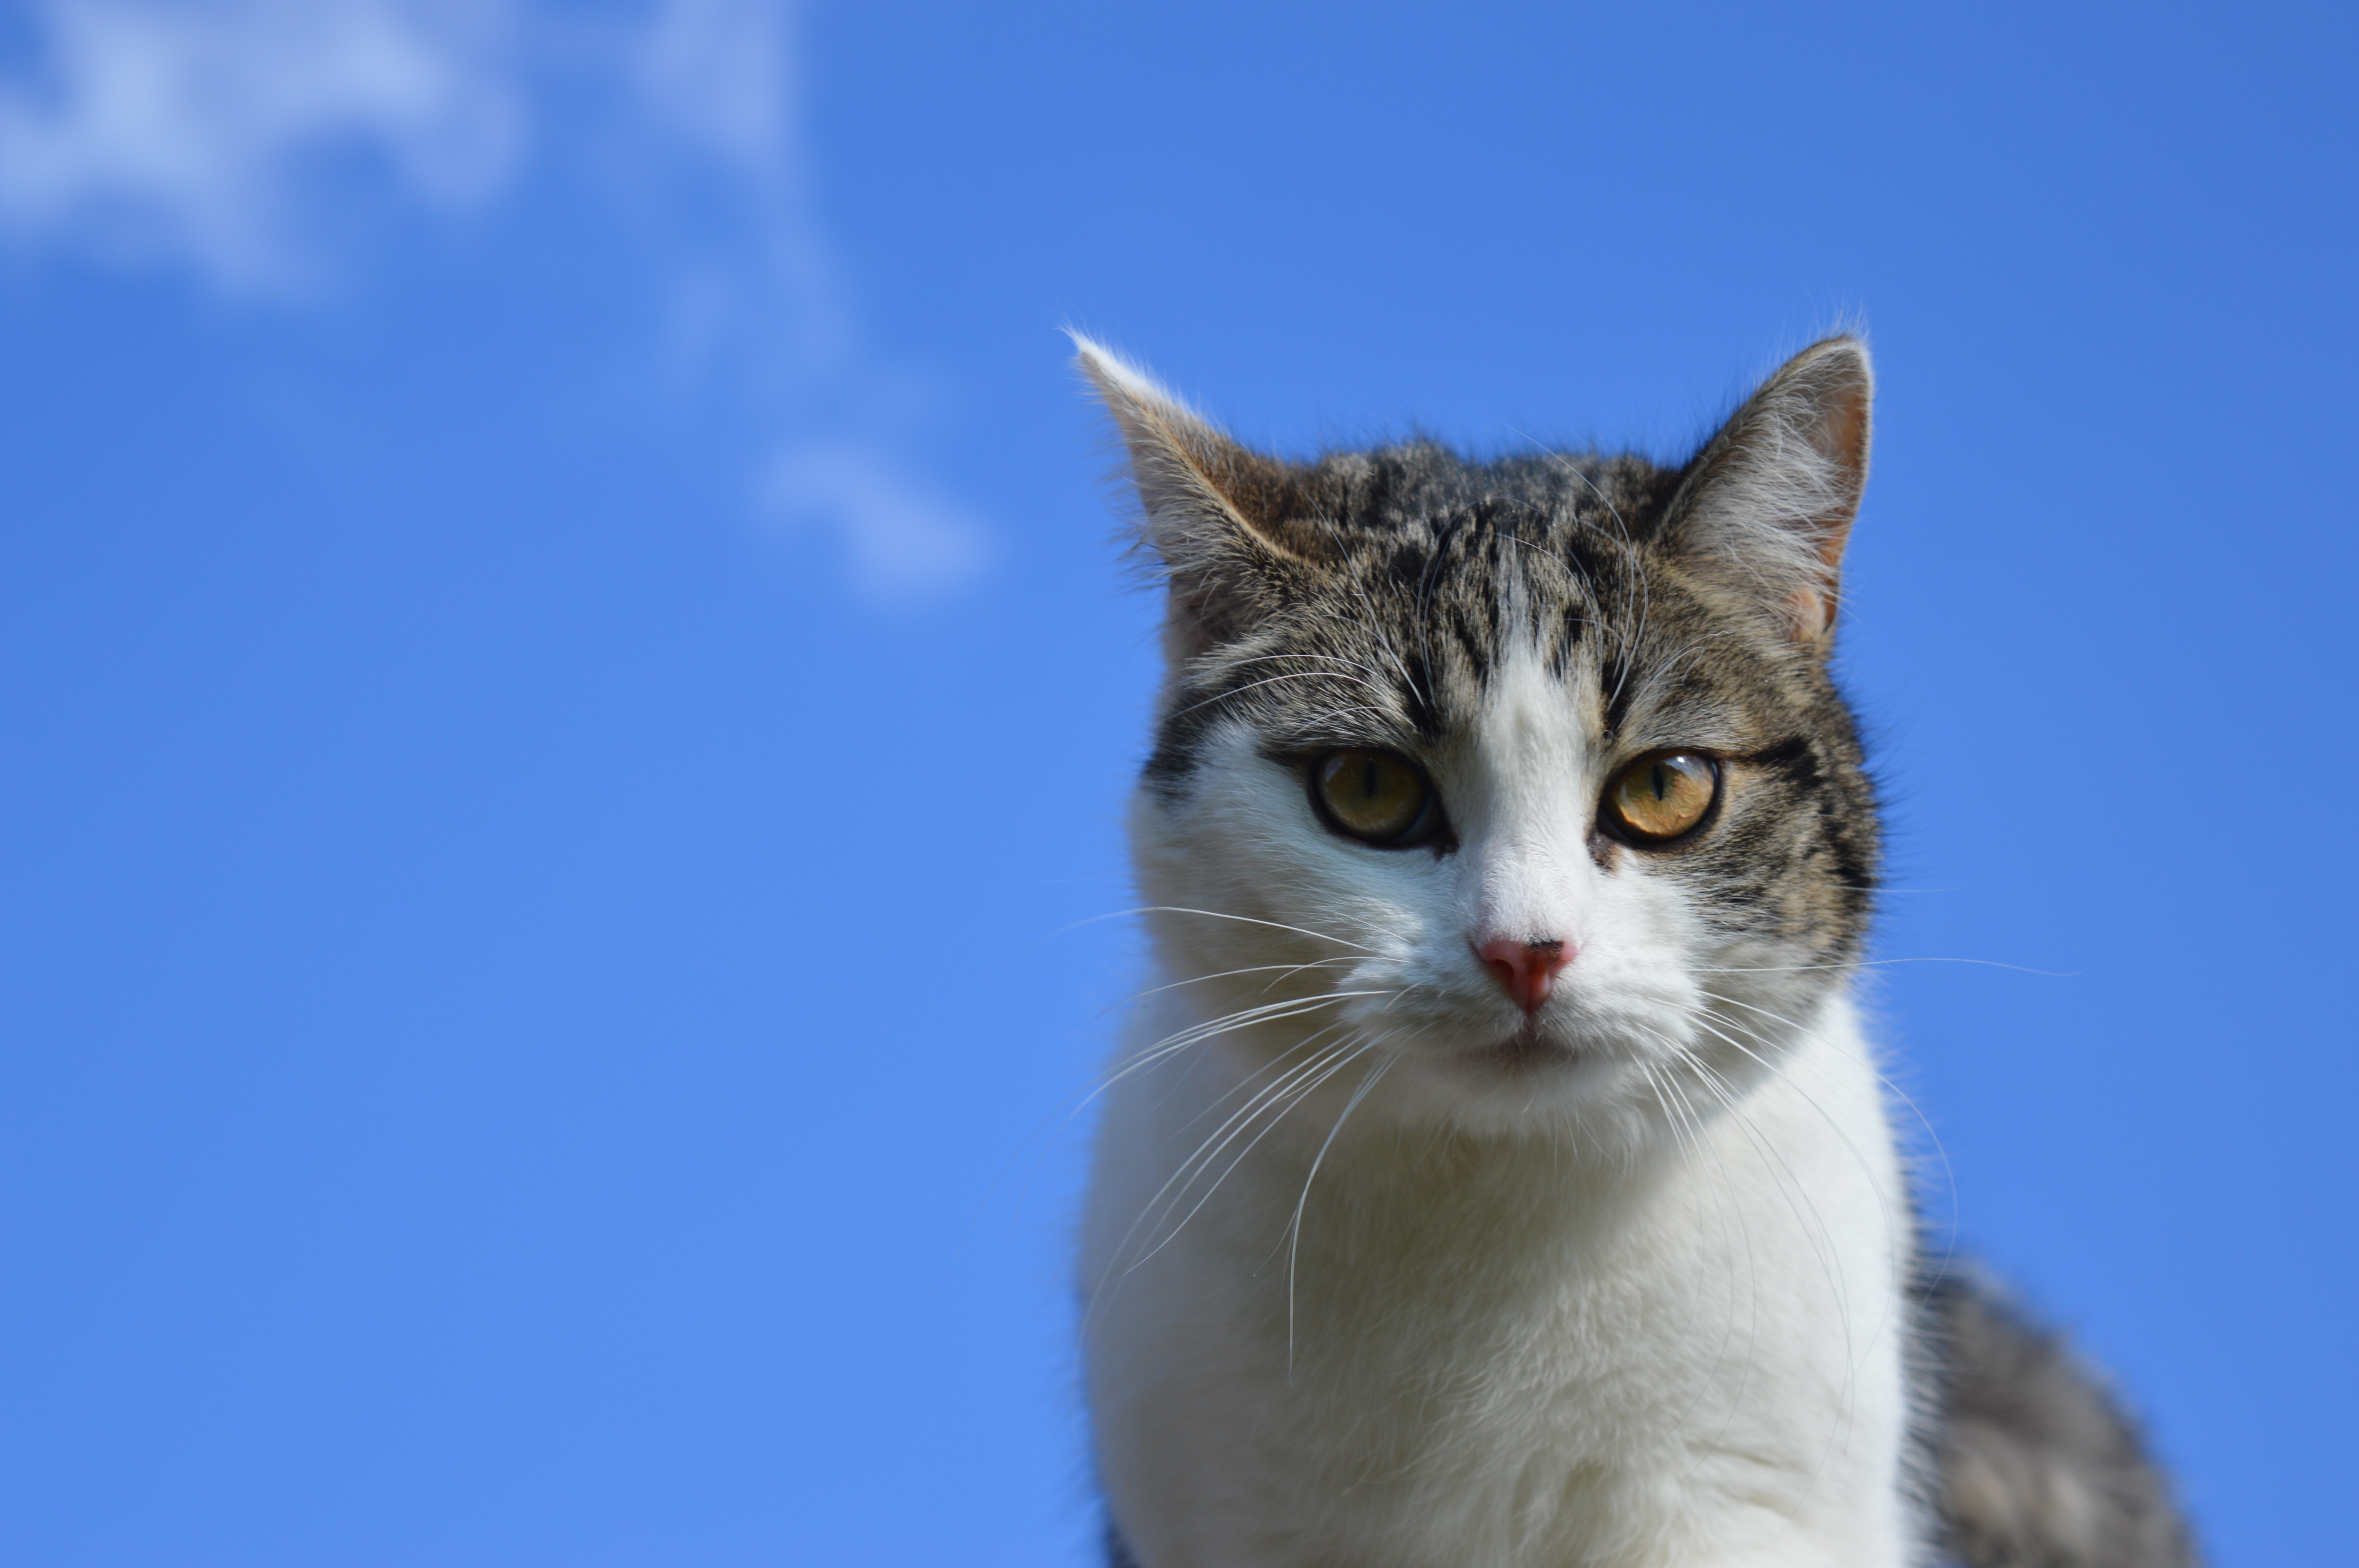
sky, kitten, cat, mammal, blue, whiskers, head, vertebrate, european shorthair, small to medium sized cats, cat like mammal, domestic short haired cat